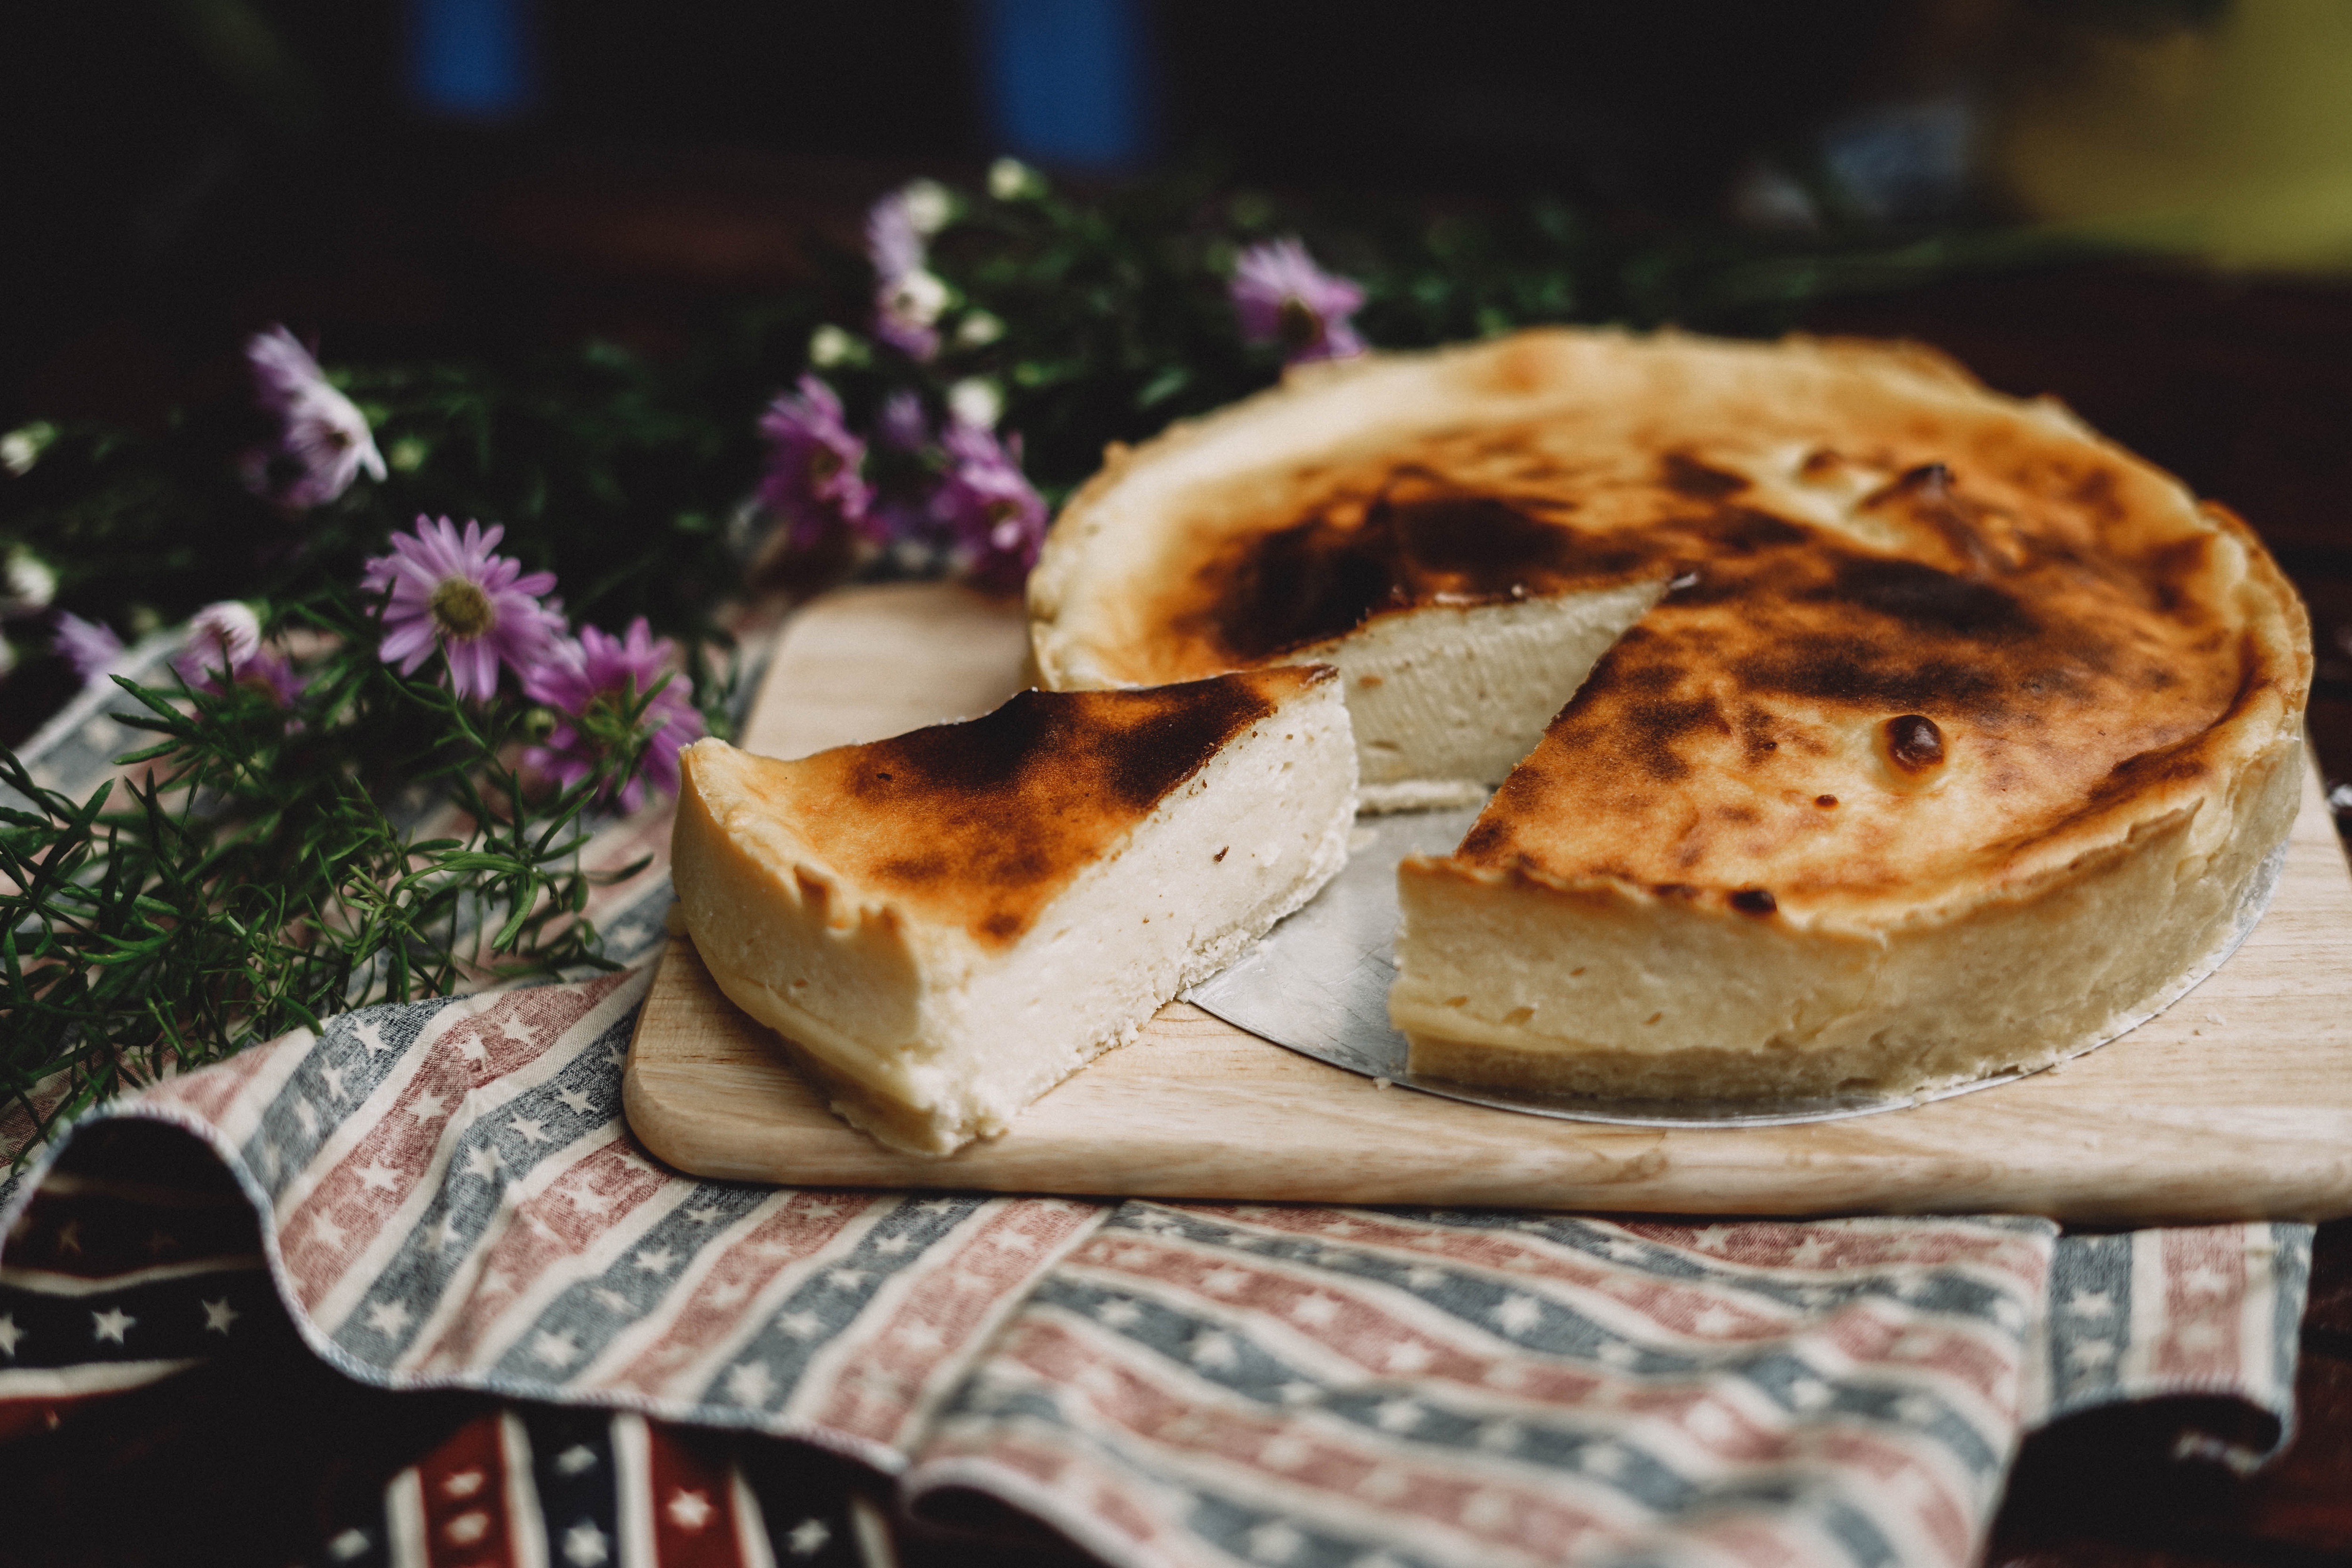
dish, food, cuisine, ingredient, baked goods, dessert, recipe, produce, quiche, finger food, brunch